Ngāti Maru (Taranaki)

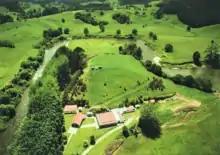
The marae at Tarata, on a bend of the upper Waitara River

Te Runanga o Ngati Maru (Taranaki) Trust was mandated by the tribe as its representative body to negotiate its historic Treaty grievances. Ngāti Maru signed an agreement in principle with the Crown in December 2017. The post-Treaty settlement governance entity will be Te Kahui Maru : Te Iwi o Maruwharanui Trust. Other representative bodies of the tribe will remain in their roles. Ngati Maru Wharanui Pukehou Trust is responsible for the marae reservation and buildings. Ngati Maru (Taranaki) Fisheries Trust currently administers the funds derived from Ngāti Maru's fishing quota. The settlement of Purangi is within their area.